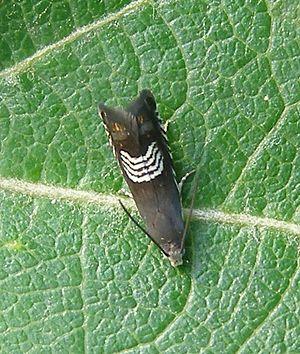
Grapholita est un genre d'insectes de l'ordre des lépidoptères de la famille des Tortricidae.